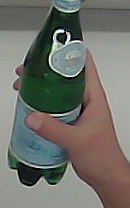
Product: sanpellegrino_water